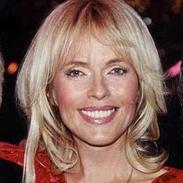
Age: 60